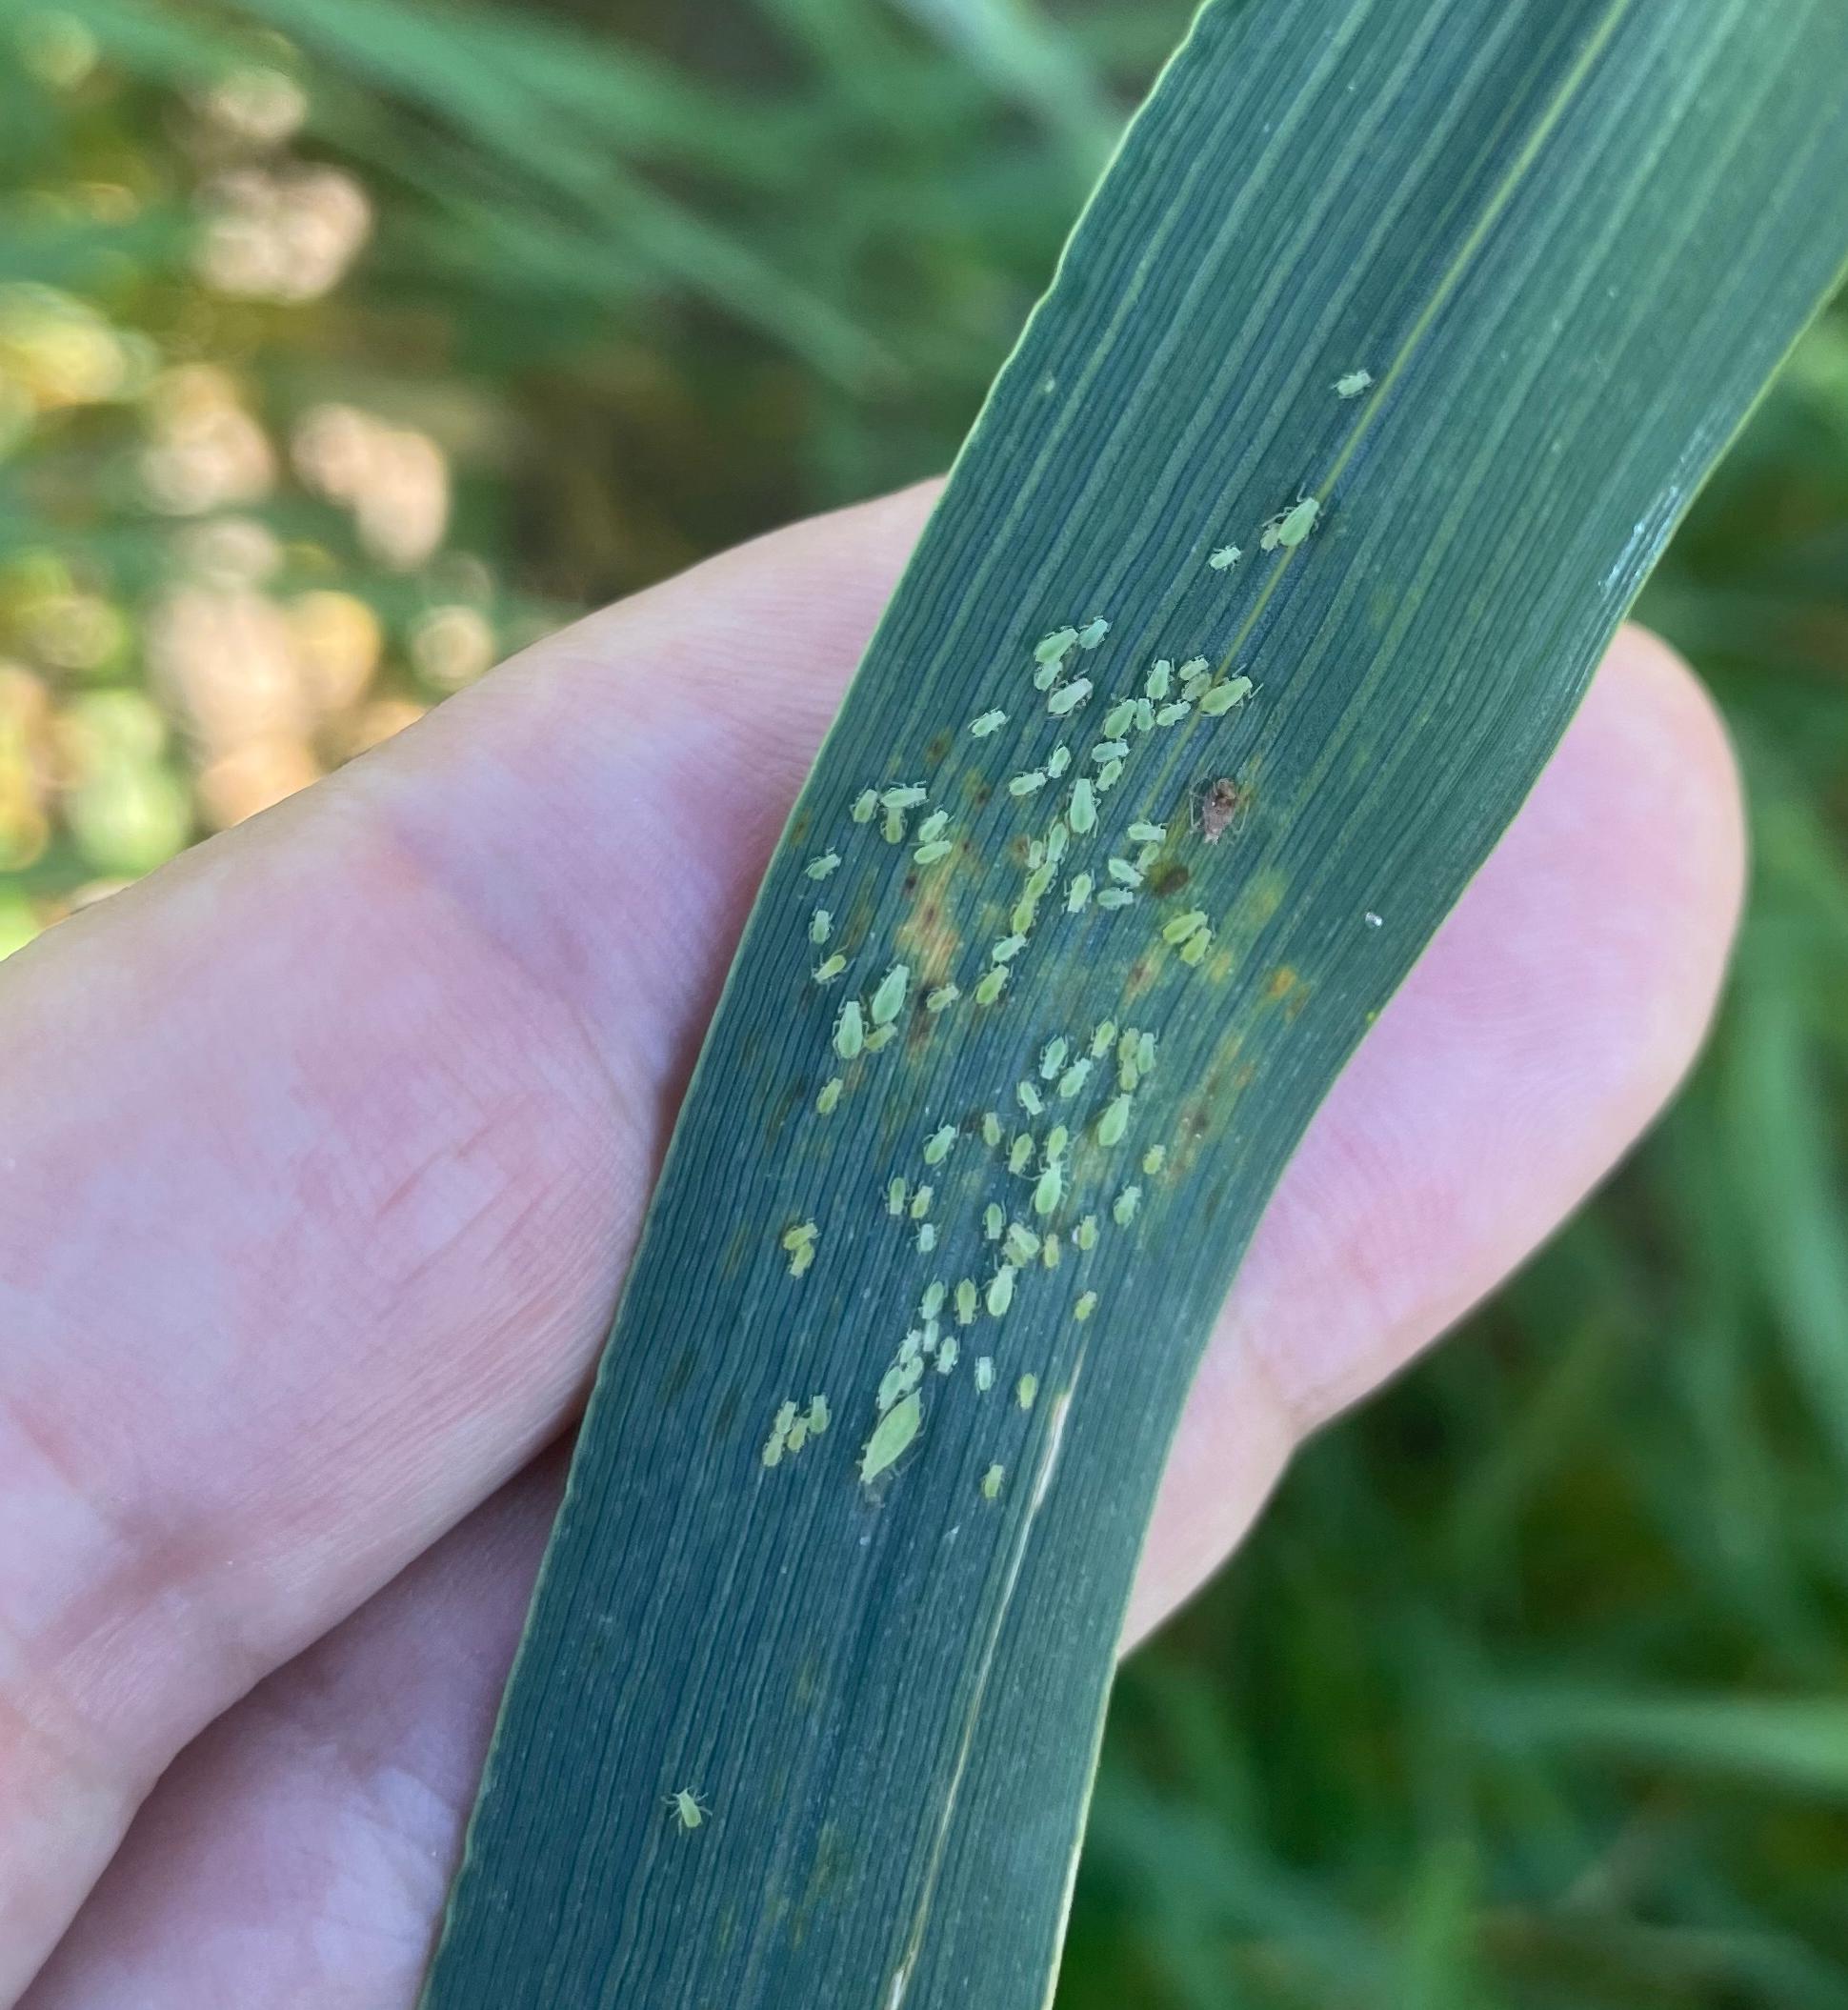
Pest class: cereal_grass_aphid